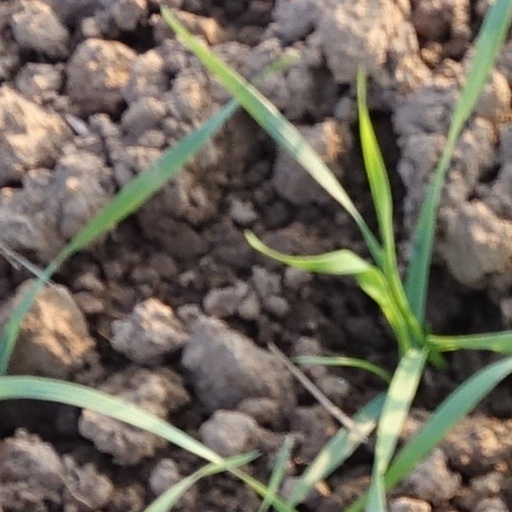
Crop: wheat